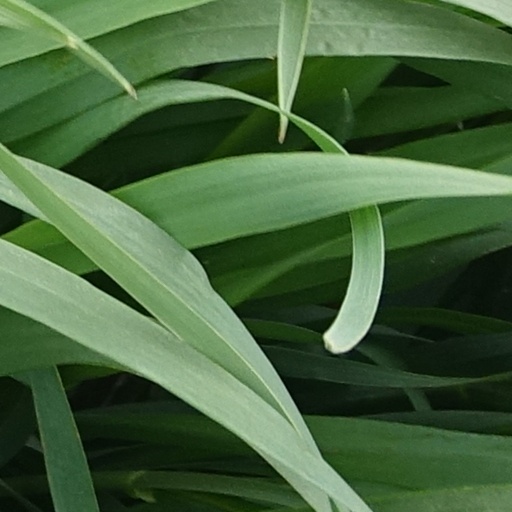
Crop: wheat